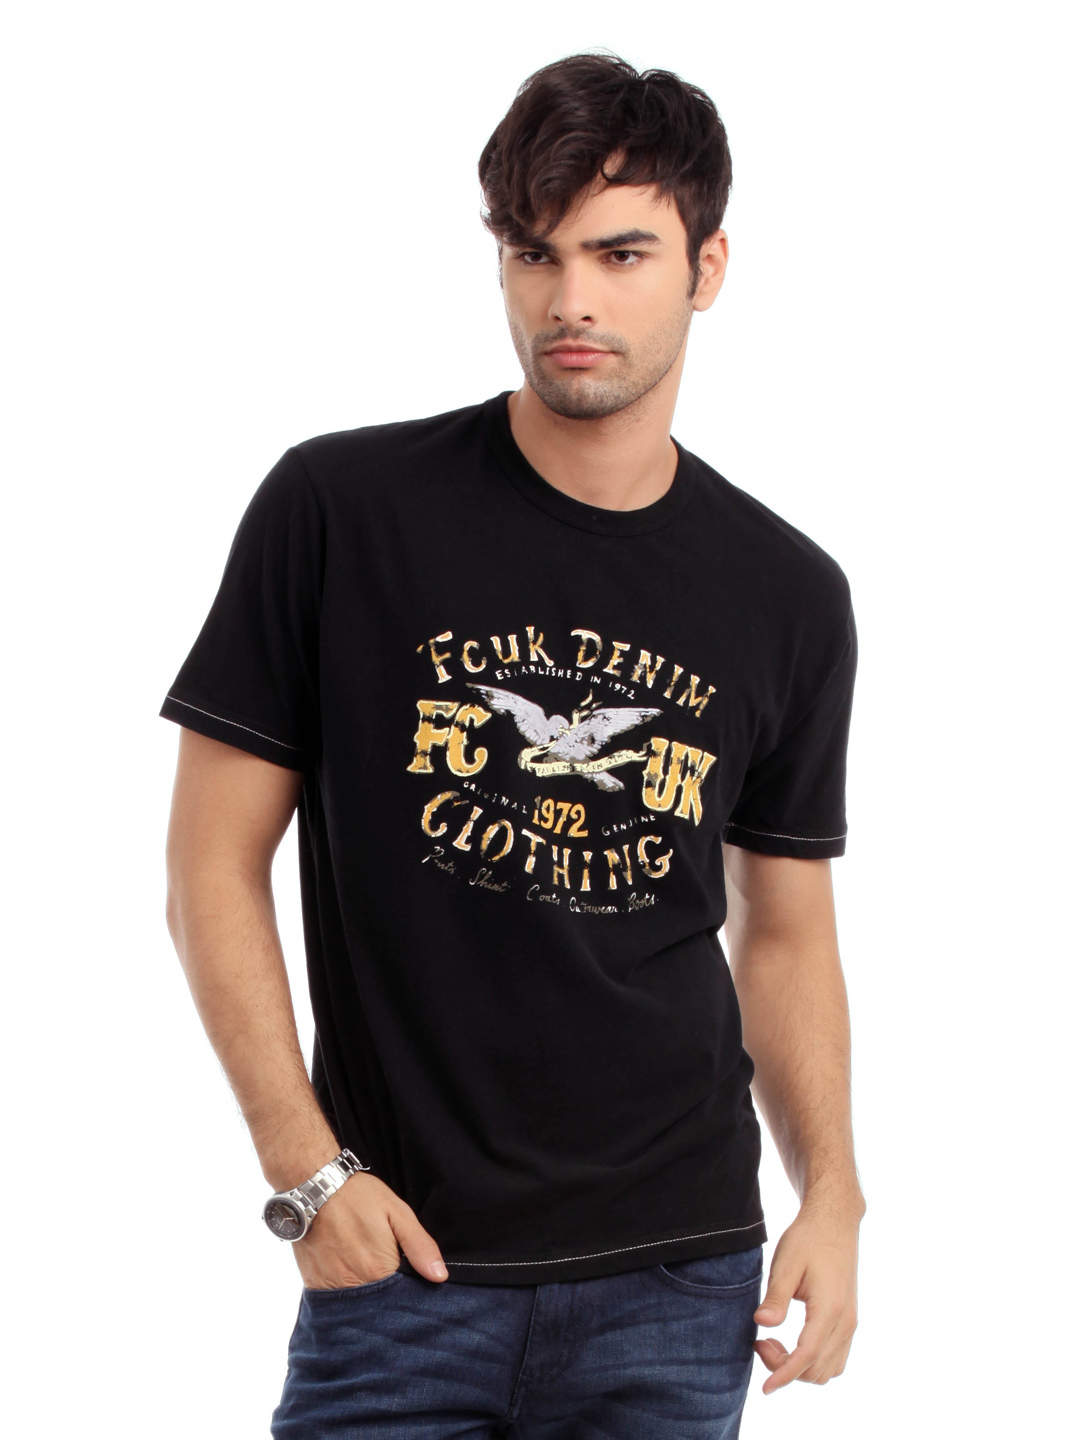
French Connection Men Black Printed T-shirt
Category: Apparel / Topwear / Tshirts
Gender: Men
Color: Black
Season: Summer 2012
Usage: Casual